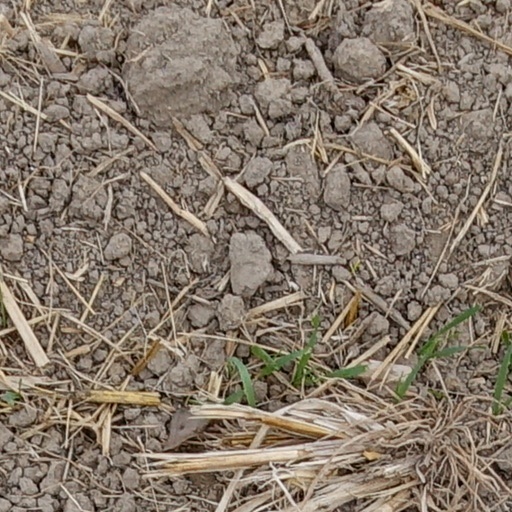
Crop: wheat